Ios

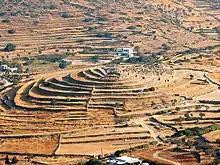
The Skarkos hill

Ios from the prehistoric era and thanks to its safe natural harbour played an important role on the sea roads to Crete. The early Cycladic settlement on Skarkos hill and other prehistoric sites on the island have been found by archaeologists.